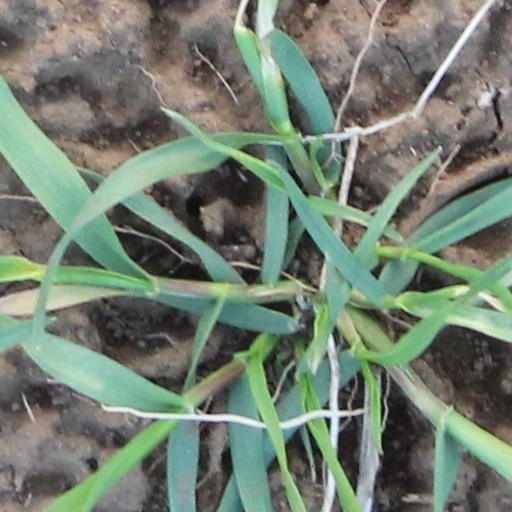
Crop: wheat